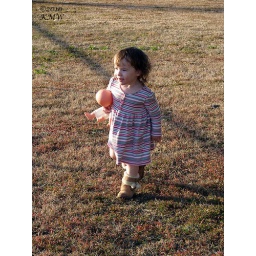
Katrina chasing Grandma around one of the pine trees in the backyard.